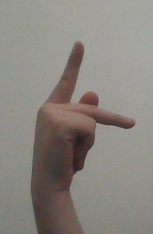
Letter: dha